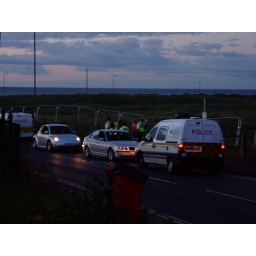
police cars box in the suspects.